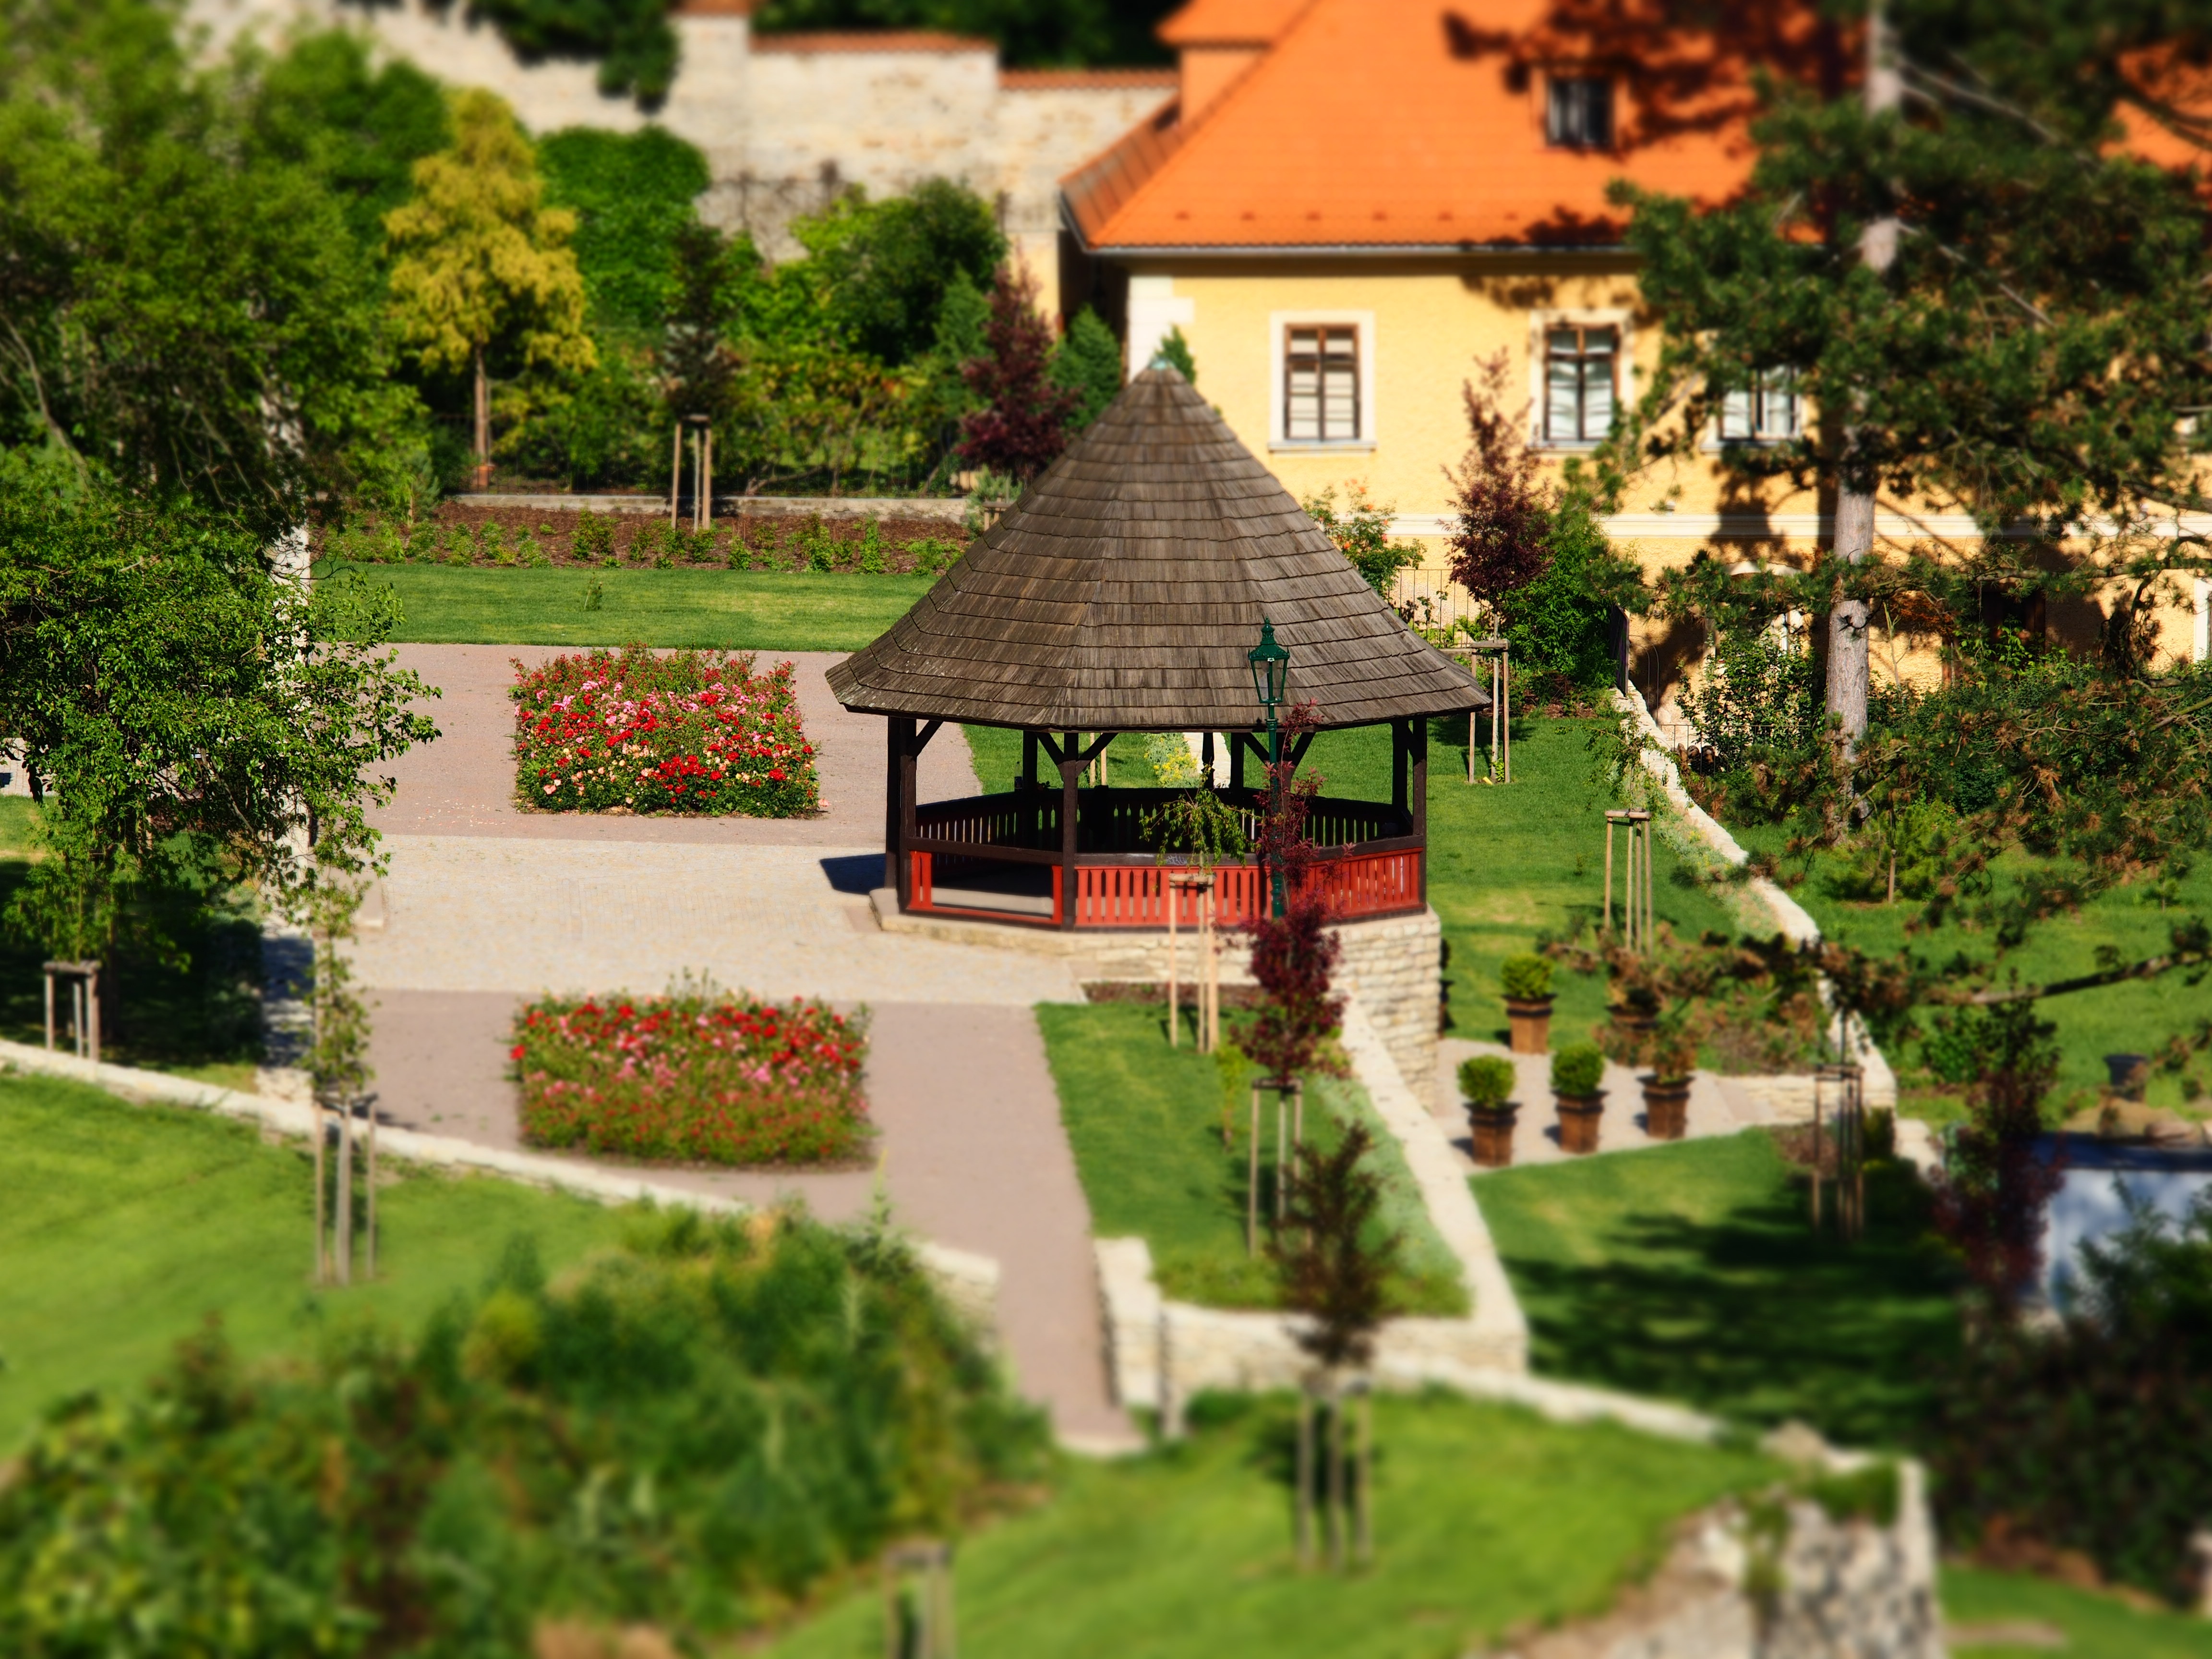
villa, mansion, house, home, village, cottage, property, garden, resort, estate, rural area